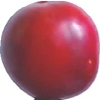
Label: cherry_wax_red